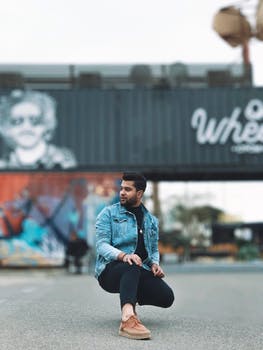
Label: No Watermark